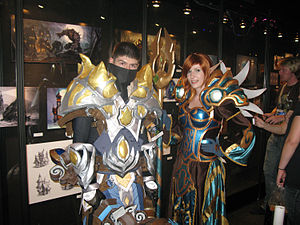
BlizzCon / Billedgalleri
BlizzCon er et konvent, der holdes af Blizzard Entertainment for at fejre deres store franchises: Warcraft, Starcraft, Diablo og Overwatch. Det blev afholdt for første gang i oktober 2005 i Anaheim Convention Center, der ligger i Anaheim, Californien i USA. BlizzCon har siden været afholdt som det fremgår af nedestående skema.